Mathilde Malling Hauschultz

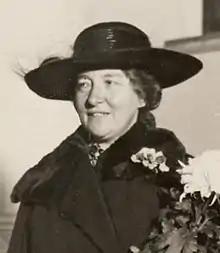
Mathilde Malling Hauschultz

Mathilde Johanne Malling Hauschultz (1885–1929) was a Danish lawyer and a pioneering female politician. She was one of the first four women to be elected to the Folketing (the Danish national parliament) in 1918.